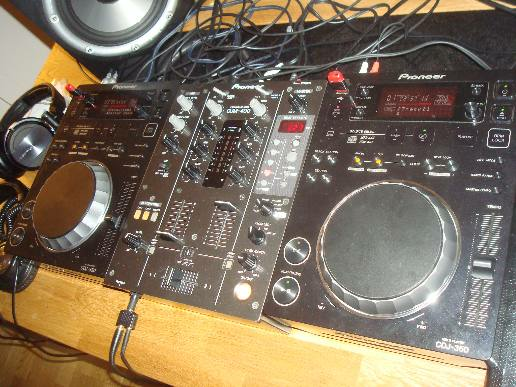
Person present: No